2003 New Democratic Party leadership election

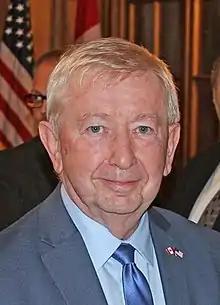
Joe Comartin

Joe Comartin was the MP for Windsor—St. Clair and the party's environment critic at the time of the election. His election in 2000 had been the first federal win for the NDP in Ontario in ten years, and he had helped add a second Ontario seat with Brian Masse's win in the neighbouring riding of Windsor West in 2002. He emphasised foreign affairs, particularly in the Middle East, and his campaign included significant outreach to Arab and Muslim Canadians. Comartin received high profile support from the Canadian Auto Workers. Of the candidates, Comartin was considered the furthest left on economic policy.